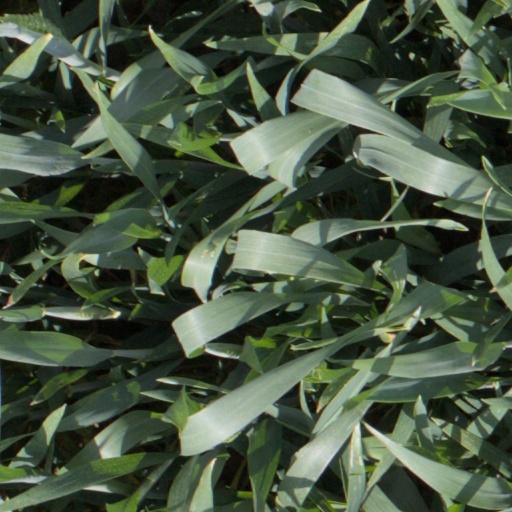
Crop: wheat